Chios expedition

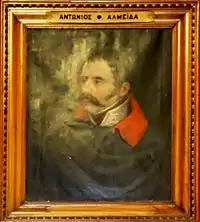
The Portuguese Antonio Figueira d' Almeida was commander of the Greek cavalry at Chios

Α serious problem that Fabvier was facing was the order from the French admiral Henri de Rigny to quit and leave. Fabvier replied that he only took orders from the Greek government. On 5 November 1827 he was reinforced by the cavalry under the philhellene Portuguese colonel Antonio Figueira d'Almeida. A few days later the famed mine-digger Konstantinos Lagoumitzis came to the island in order to help undermine the walls of the castle.